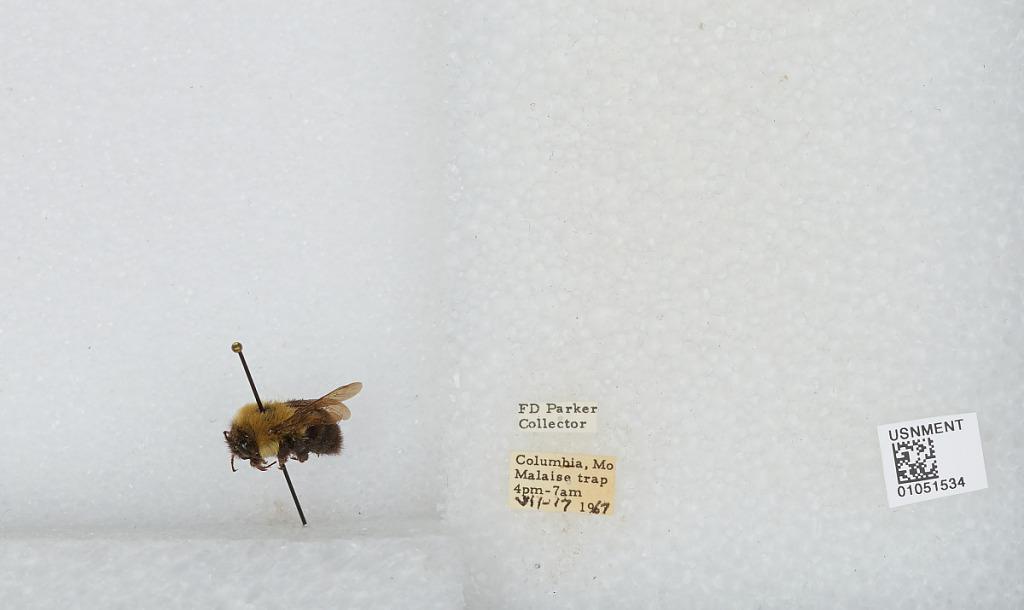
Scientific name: Bombus sp.
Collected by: F. Parker
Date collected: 1967-7-17
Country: United States
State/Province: Missouri
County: Boone
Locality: Columbia
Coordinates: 38.9514, -92.3283